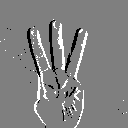
ASL letter: w